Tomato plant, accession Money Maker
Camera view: tilt-top (135 deg); turntable rotation: 120 degrees
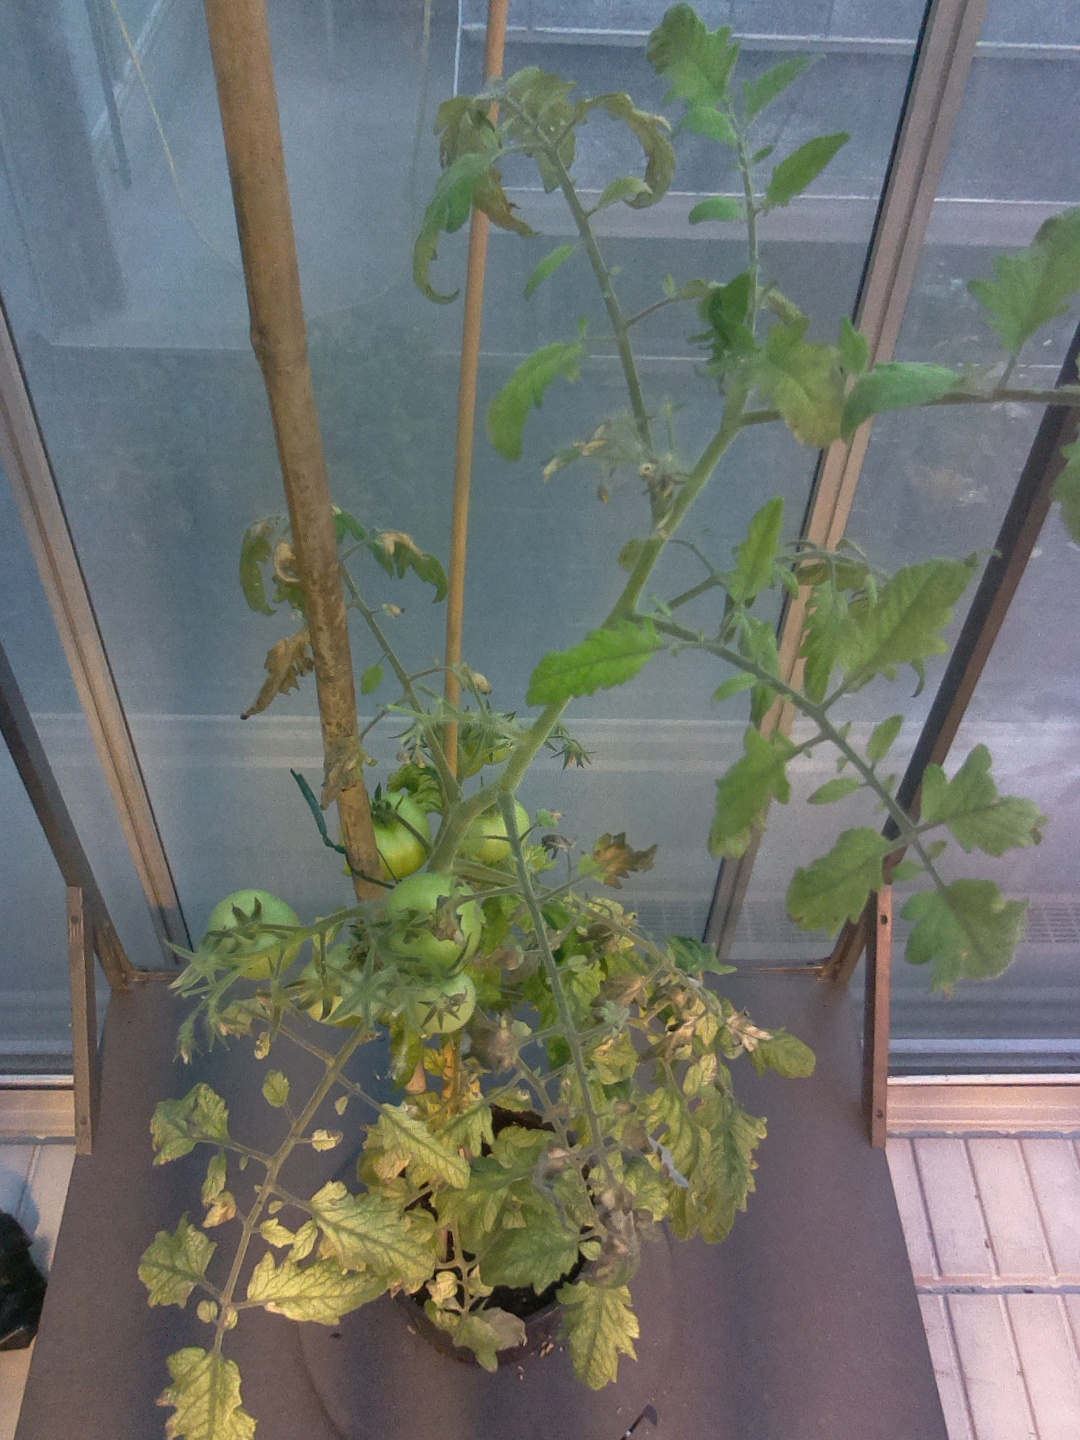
BBCH growth stage 76: 60%-70% of final fruit size